De Havilland Canada Dash 8

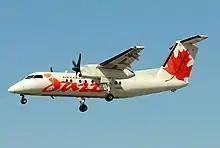
The -100/200 series have the shortest fuselage

Distinguishing features of the Dash 8 design are the large T-tail intended to keep the tail free of prop wash during takeoff, a very high aspect ratio wing (around 12:1), the elongated engine nacelles also holding the rearward-folding landing gear, and the pointed nose profile.